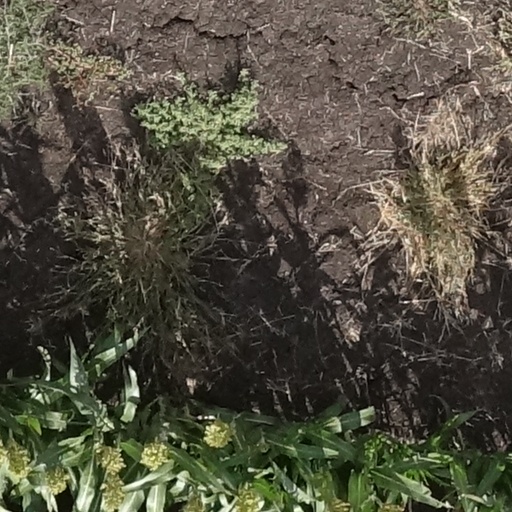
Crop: sorghum